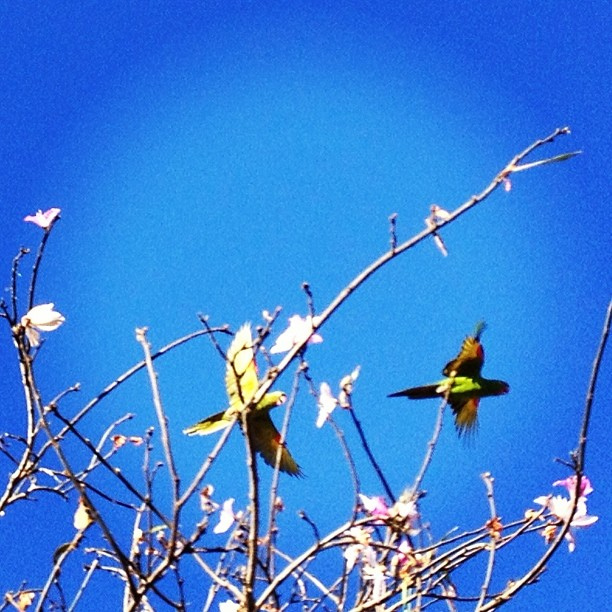
user: Given an image and a question. Answer the question in a short answer. Question: What genus of bird is flying here? Short Answer:
assistant: hummingbird